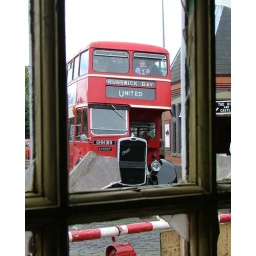
This bus was used in the TV series 'Heartbeat.'